Tolkien and the medieval

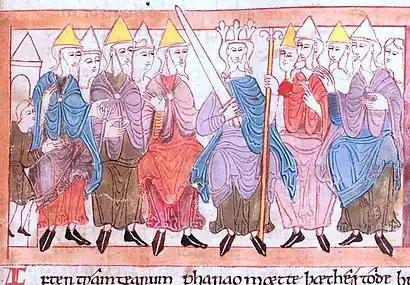
Old painting of a king and his people

J. R. R. Tolkien was attracted to medieval literature, and made use of it in his writings, both in his poetry, which contained numerous pastiches of medieval verse, and in his Middle-earth novels where he embodied a wide range of medieval concepts.